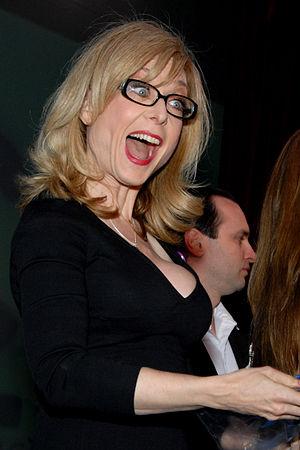
Les AVN Awards sont des récompenses de l'industrie pornographique décernées chaque année, depuis 1984, par le magazine Adult Video News.